George F. Baughman

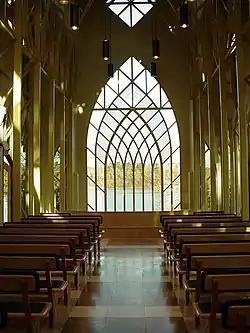
Interior of Baughman Center Pavilion

In 1946, George Baughman returned to the University of Florida where he held the position of vice president of business affairs until 1955, when he left to become business manager of New York University. He had reached the rank of vice president and treasurer of NYU when he left in 1961 to go to Sarasota to lead the Congregational Christian Church's project to create an experimental honors college of national importance.